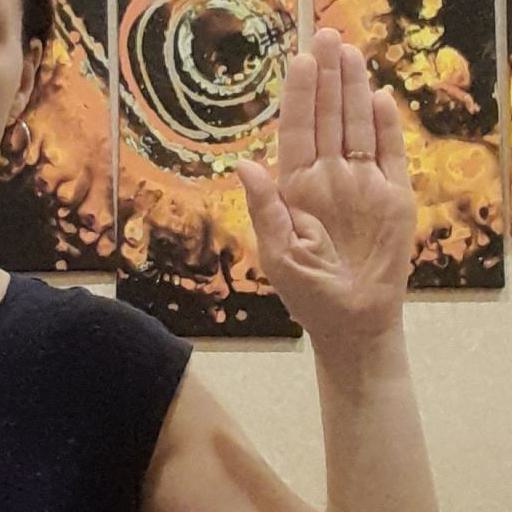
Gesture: stop